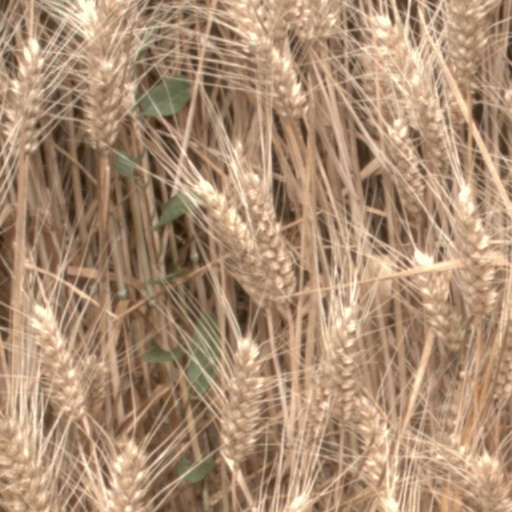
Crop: wheat